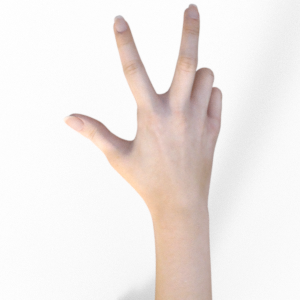
Label: scissors